El Salvador

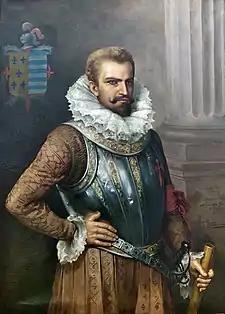
Spanish Conquistador Pedro de Alvarado

In 1524, after participating in the conquest of the Aztec Empire, Pedro de Alvarado, his brother Gonzalo, and their men crossed the Rio Paz southwards into Cuzcatlec territory. Upon their arrival, Spaniards were disappointed to discover that the Pipil had little gold compared to what they had found in Guatemala or Mexico. The small amount of gold that was available had to be panned so that it could be obtained. Eventually, the Spaniards recognized the richness of the land's volcanic soil. Following this discovery, the Spanish crown began granting land based on the terms of the encomienda system.